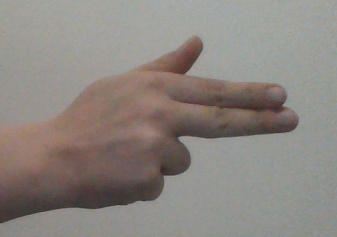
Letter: ghain